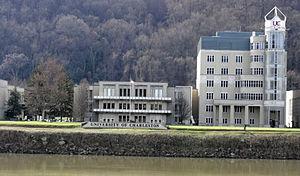
L'université de Charleston est une université privée américaine située à Charleston dans l'État de Virginie-Occidentale.